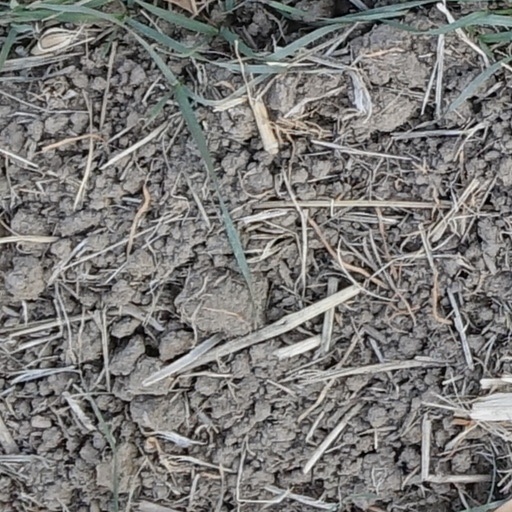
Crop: wheat